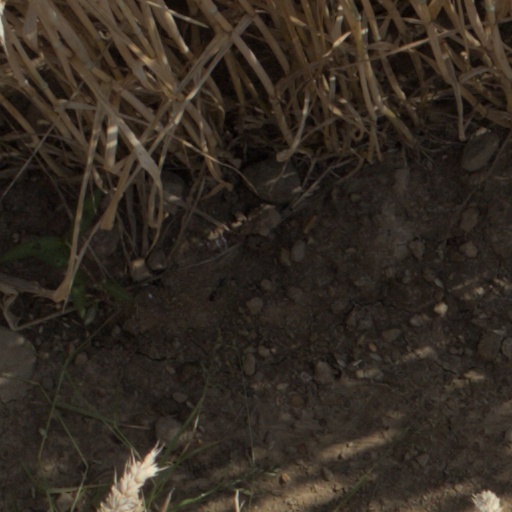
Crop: wheat